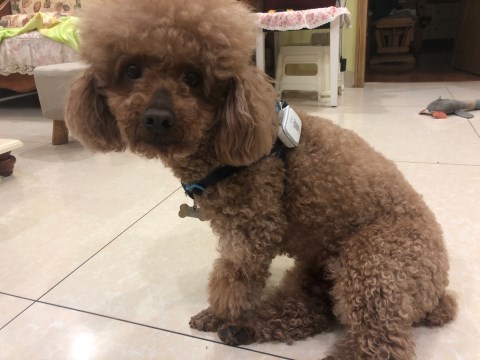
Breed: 7449-n000128-teddy